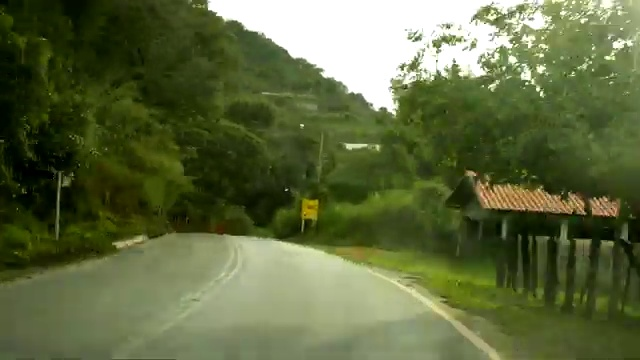
Fire: no
Smoke: no